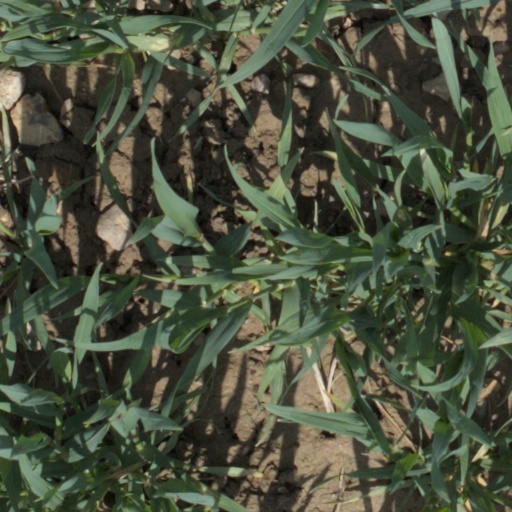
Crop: wheat